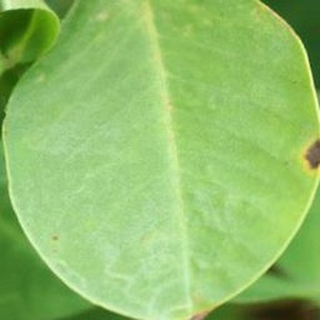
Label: groundnut_early_leaf_spot